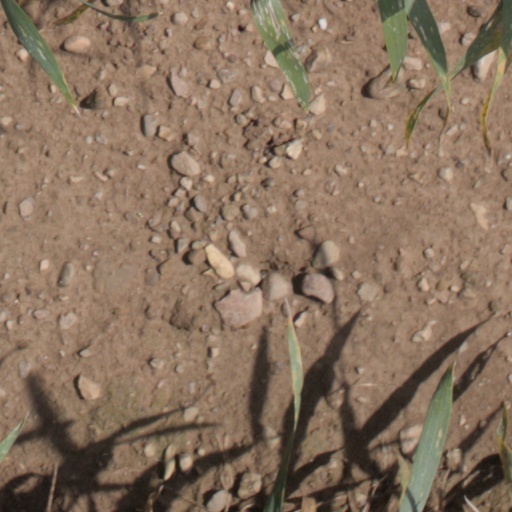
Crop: wheat